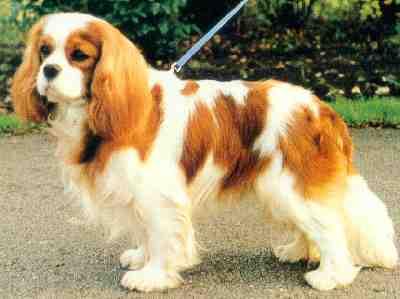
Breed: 207-n000026-Blenheim_spaniel